Viru Brewery

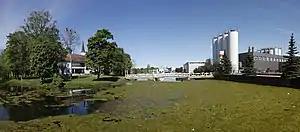
Viru Brewery in Haljala, 2009

Viru Brewery was Estonia's third largest brewery, and produced the Wiru, Puls, Žiguli and various other brands. It was located in Haljala in Lääne-Viru County. Production of beer was discontinued in 2020.